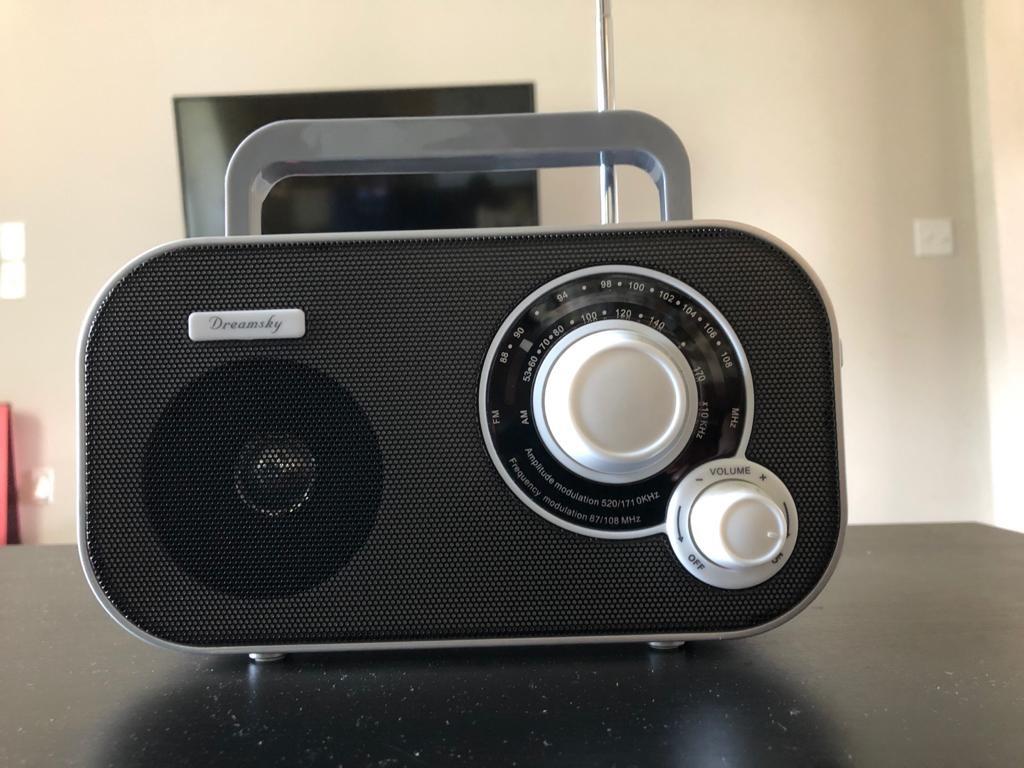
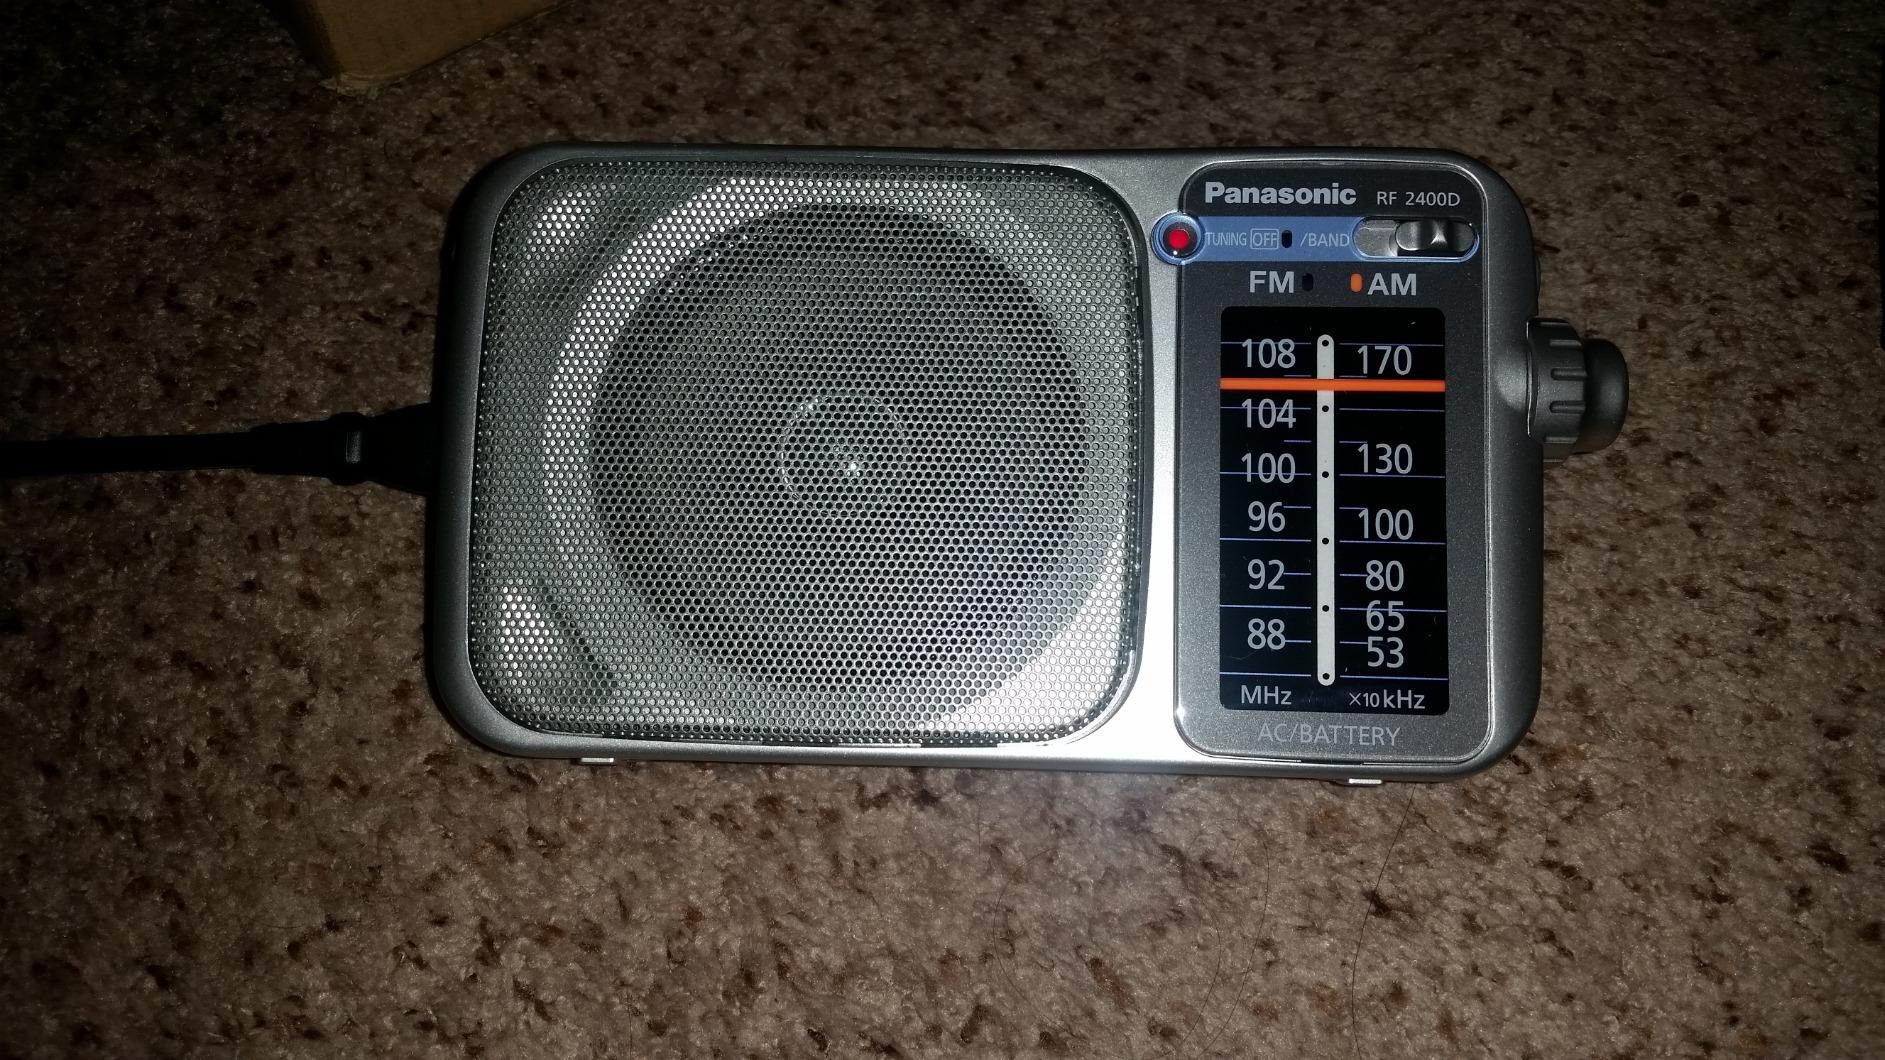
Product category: radio
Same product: no